Indigène éditions (publishing house)

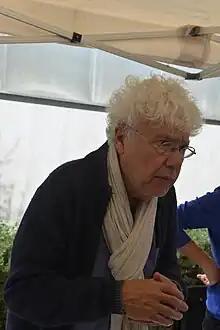
Jean-Pierre Barou (co-founder of Indigène éditions)

Jean-Pierre Barou took his initial steps into the cultural sector as an editor of the French newspaper "La Cause du people", where he worked with the philosopher Jean-Paul Sartre. He later became an editor at Le Seuil, a French publisher, which is where he met Crossman. They moved to Australia together in 1985 with their son, Benjamin. They now have a daughter together as well. The couple lived in Switzerland for 2 years before settling back in France where they founded Indigène éditions.